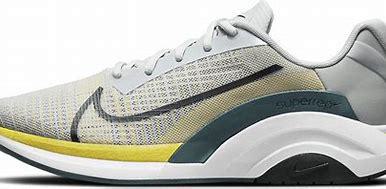
Brand: Nike
Model: Zoomx Superrep Surge